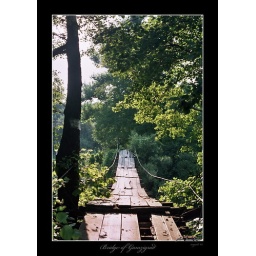
An old bridge near Gamzigrad, Serbia on river Timok. Photo taken on summer 2005 with my Nikon FE2.